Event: Nepal Earthquake
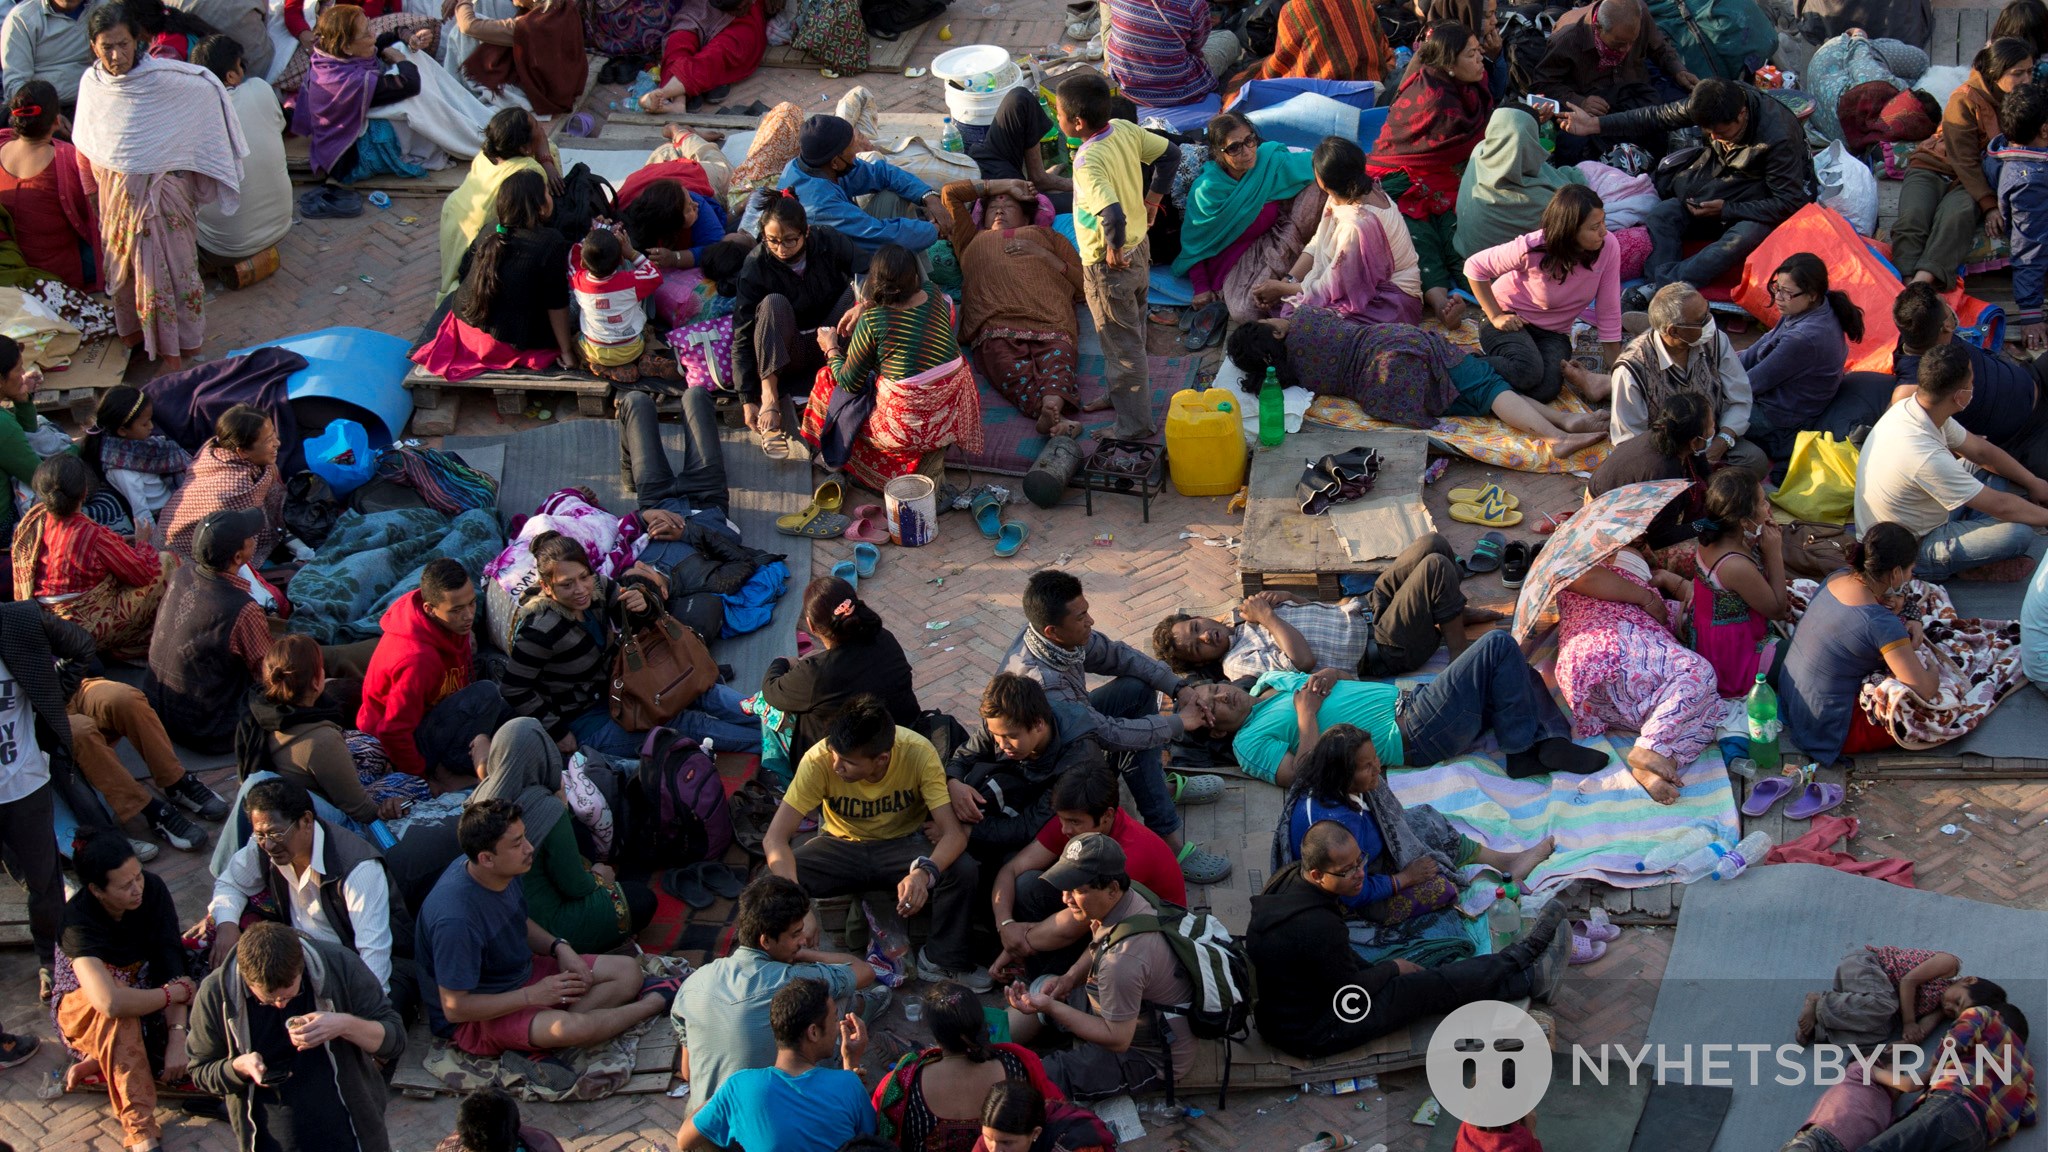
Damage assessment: no_damage